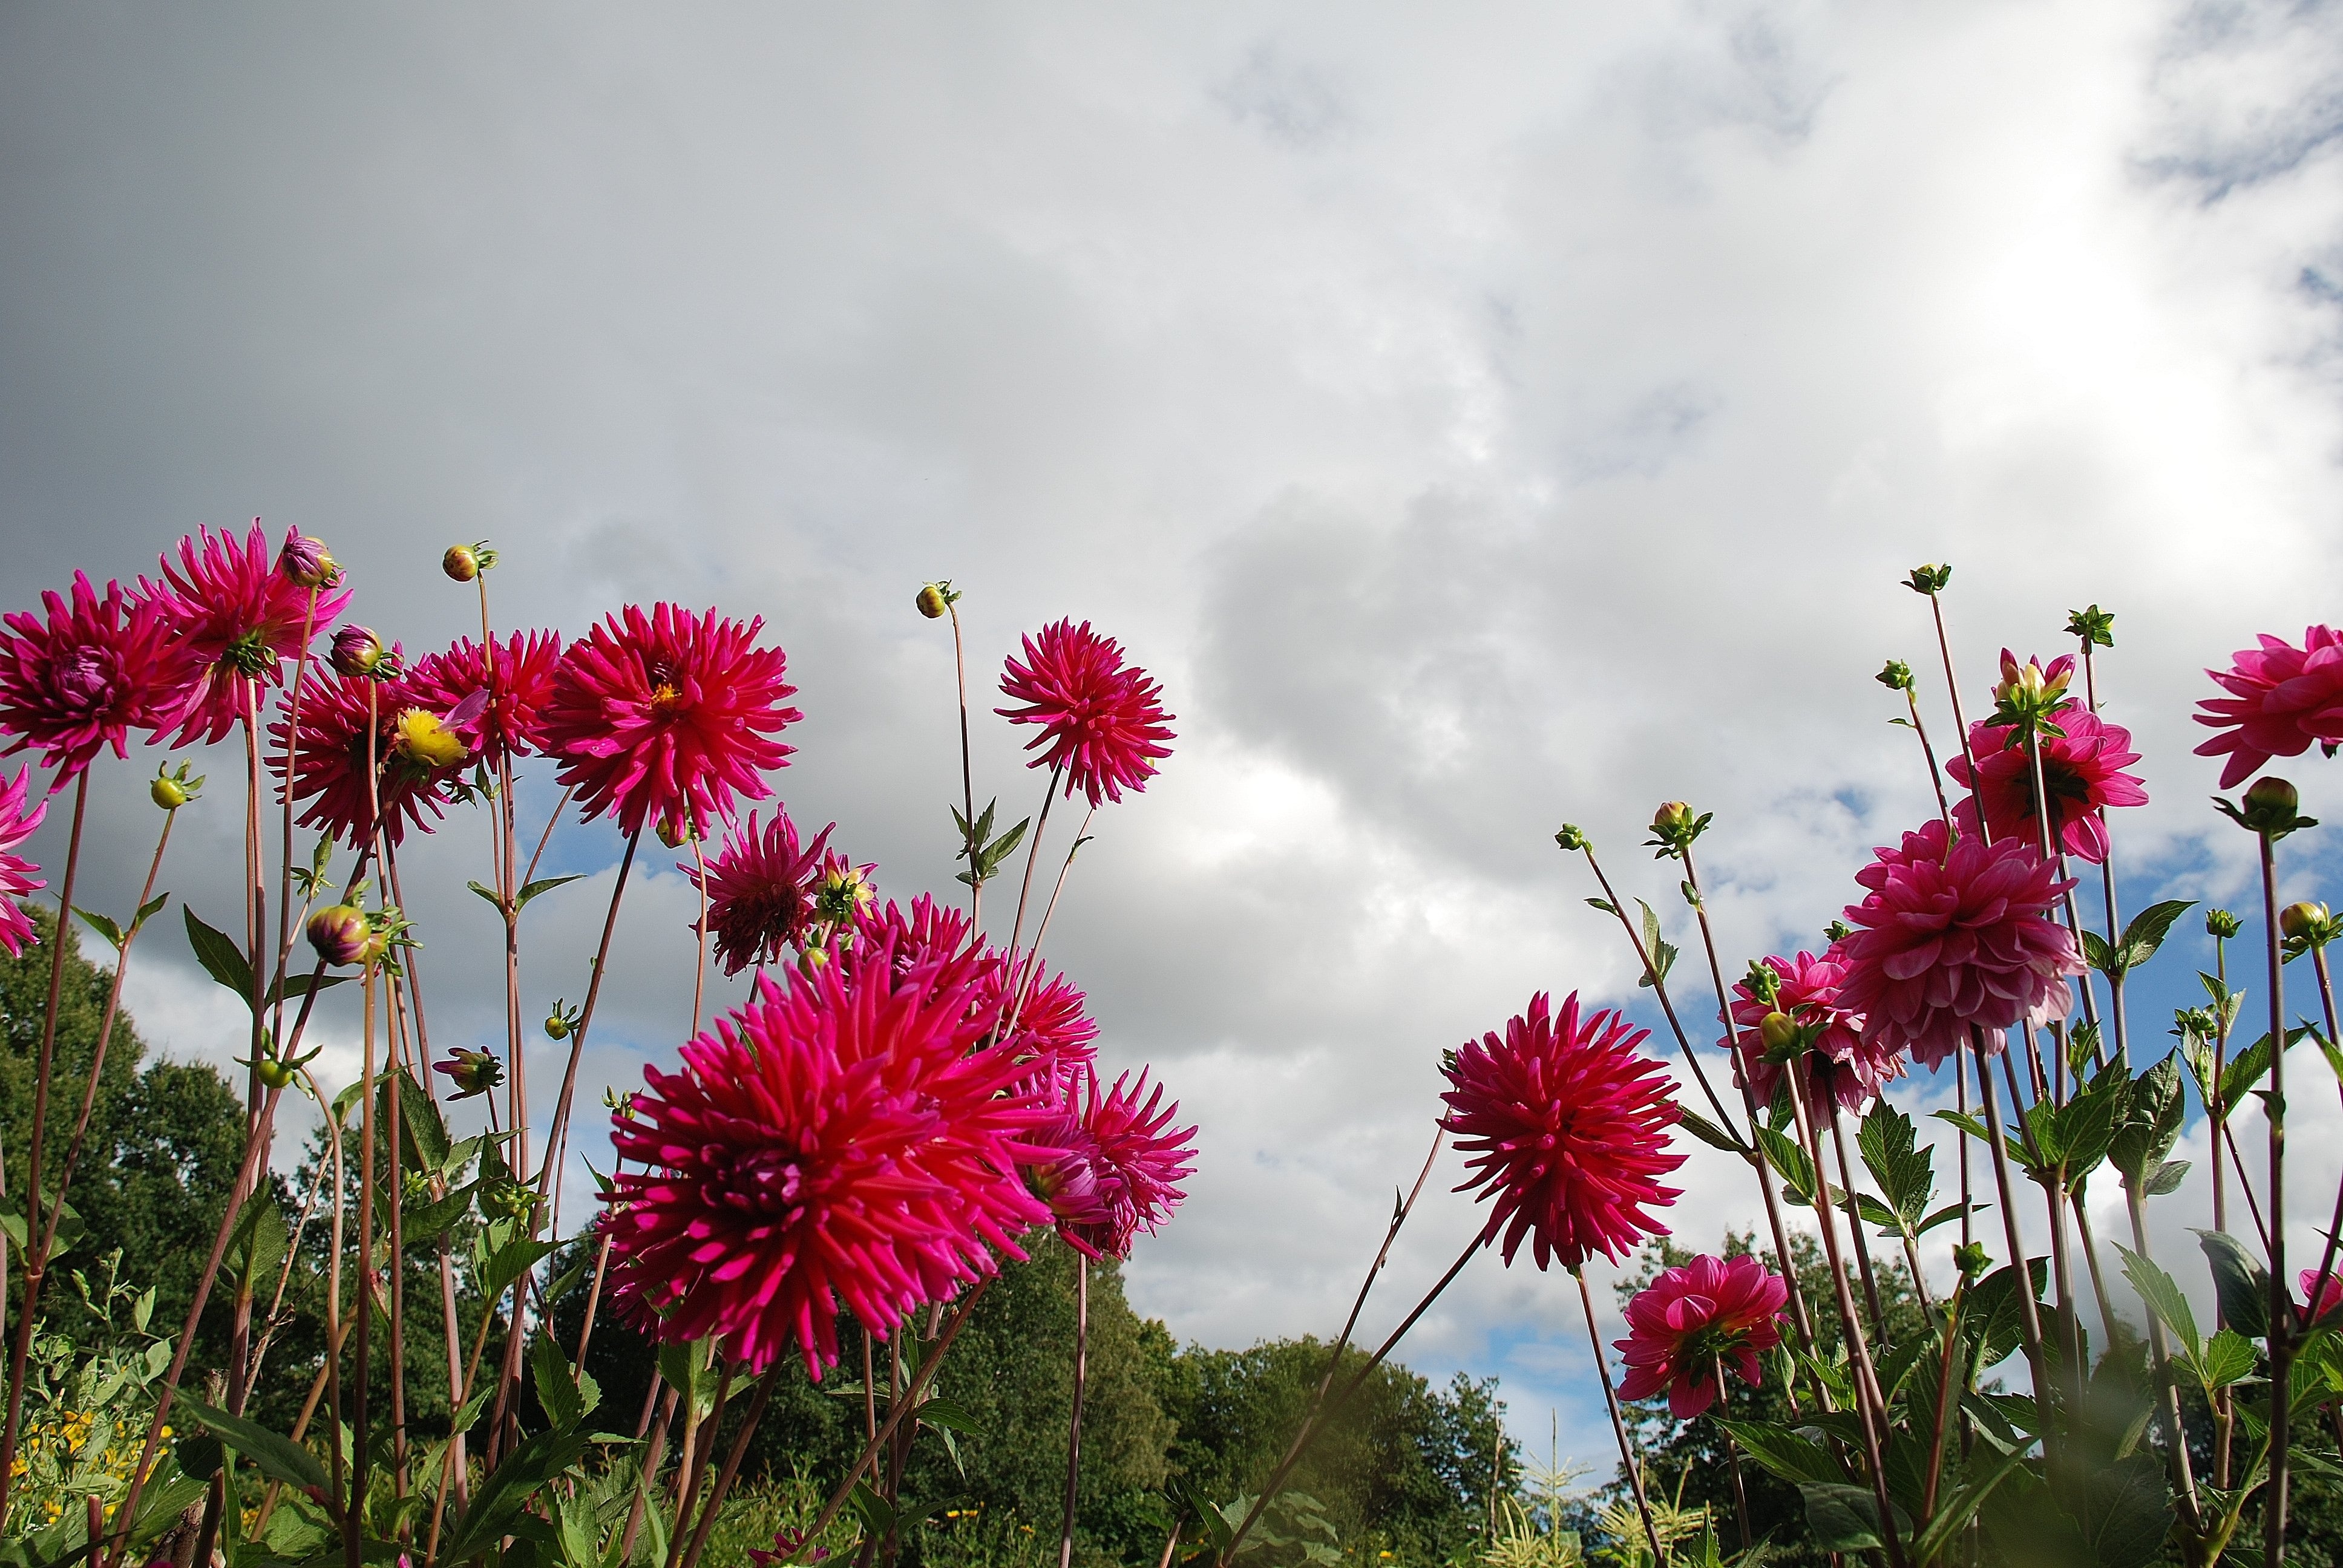
nature, grass, blossom, plant, sky, field, meadow, leaf, flower, petal, bloom, summer, floral, love, green, red, macro, natural, fresh, romance, romantic, botany, colorful, pink, wedding, marriage, flora, wildflower, flowers, leaves, background, beauty, passion, flowery, green leaf, flowering plant, daisy family, velvety, annual plant, land plant